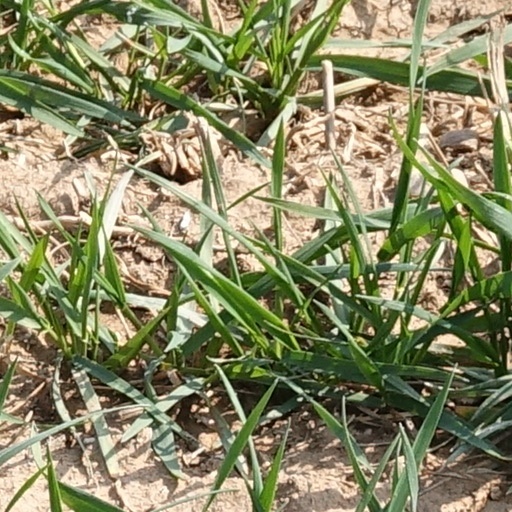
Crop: wheat